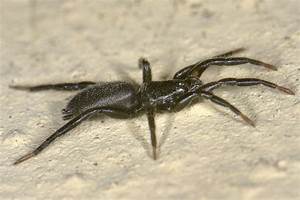
Label: ragno